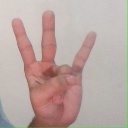
अक्षर: क्ष